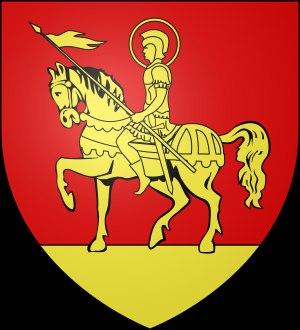
Saint-Germain-sur-Meuse est une commune française située dans le département de la Meuse, en région Grand Est.